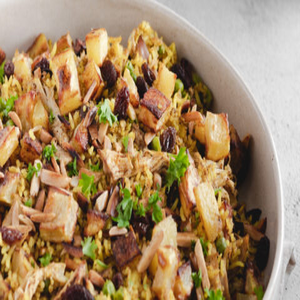
Dish: biryani